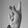
ASL letter: K